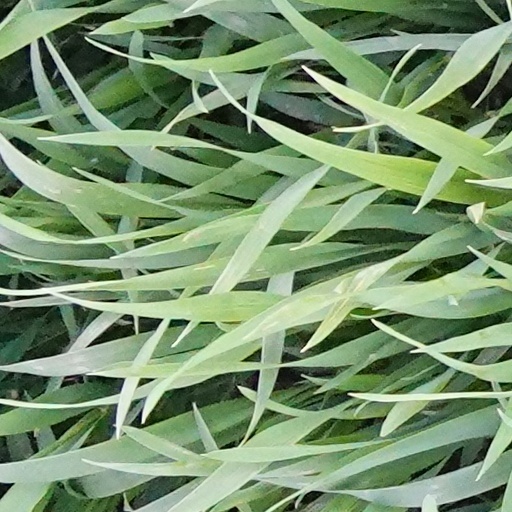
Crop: wheat